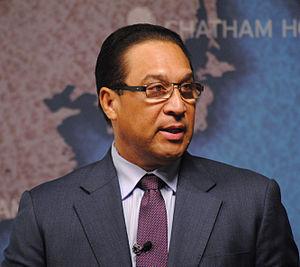
Alden McLaughlin, né le 6 septembre 1961 à George Town, est un homme politique Premier Ministre des îles Caïmans depuis le 29 mai 2013.